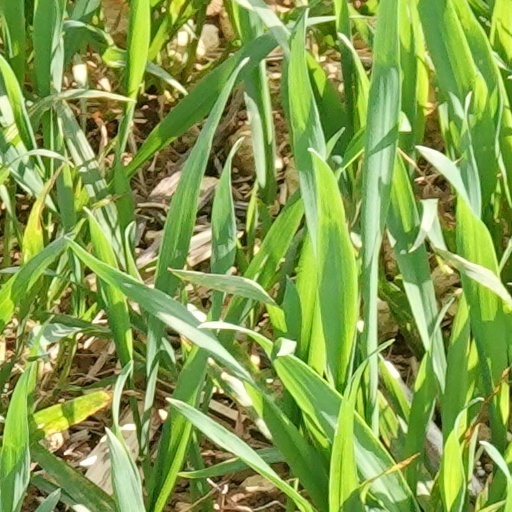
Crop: wheat